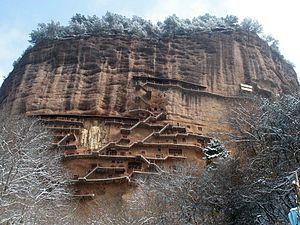
Le mont Maiji est situé dans la province chinoise du Gansu, à 30 km de la gare de Tianshui. Il fait partie des monts Qinling et culmine à 1 742 m d'altitude.
La dynastie Tang est une dynastie chinoise précédée par la dynastie Sui et suivie par la période des Cinq Dynasties et des Dix Royaumes. Elle a été fondée par la famille Li, qui prit le pouvoir durant le déclin et la chute de l'empire Sui.
« Routes de la soie : le réseau de routes du corridor de Chang'an-Tian-shan » est un site sériel transfrontalier du patrimoine mondial, réparti sur trois pays asiatiques : Chine, Kazakhstan et Kirghizistan.